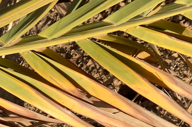
Label: Magnesium Deficiency